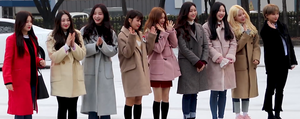
Momoland est un girl group sud-coréen créé par MLD Entertainment à travers le survival show Finding Momoland en 2016. Les gagnantes de cette émission : Hyebin, Yeonwoo, Jane, Nayun, JooE, Ahin et Nancy sont devenues les 7 membres du groupe. Le groupe a débuté le 10 novembre 2016 avec l'EP Welcome to Momoland. Le 10 avril 2017, Momoland a accueilli deux nouveaux membres, Daisy et Taeha. Le 29 novembre 2019, Yeonwoo et Taeha quittent le groupe.